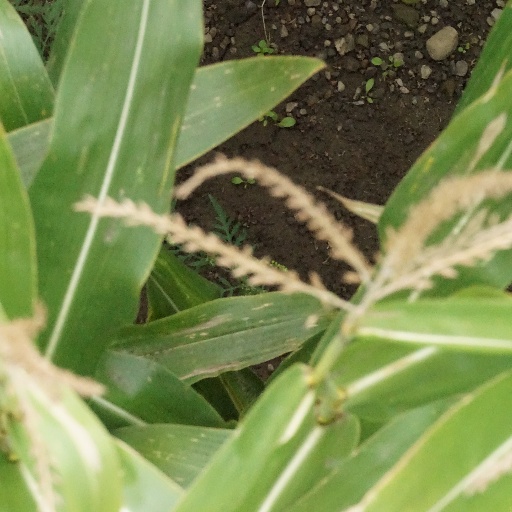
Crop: maize; corn